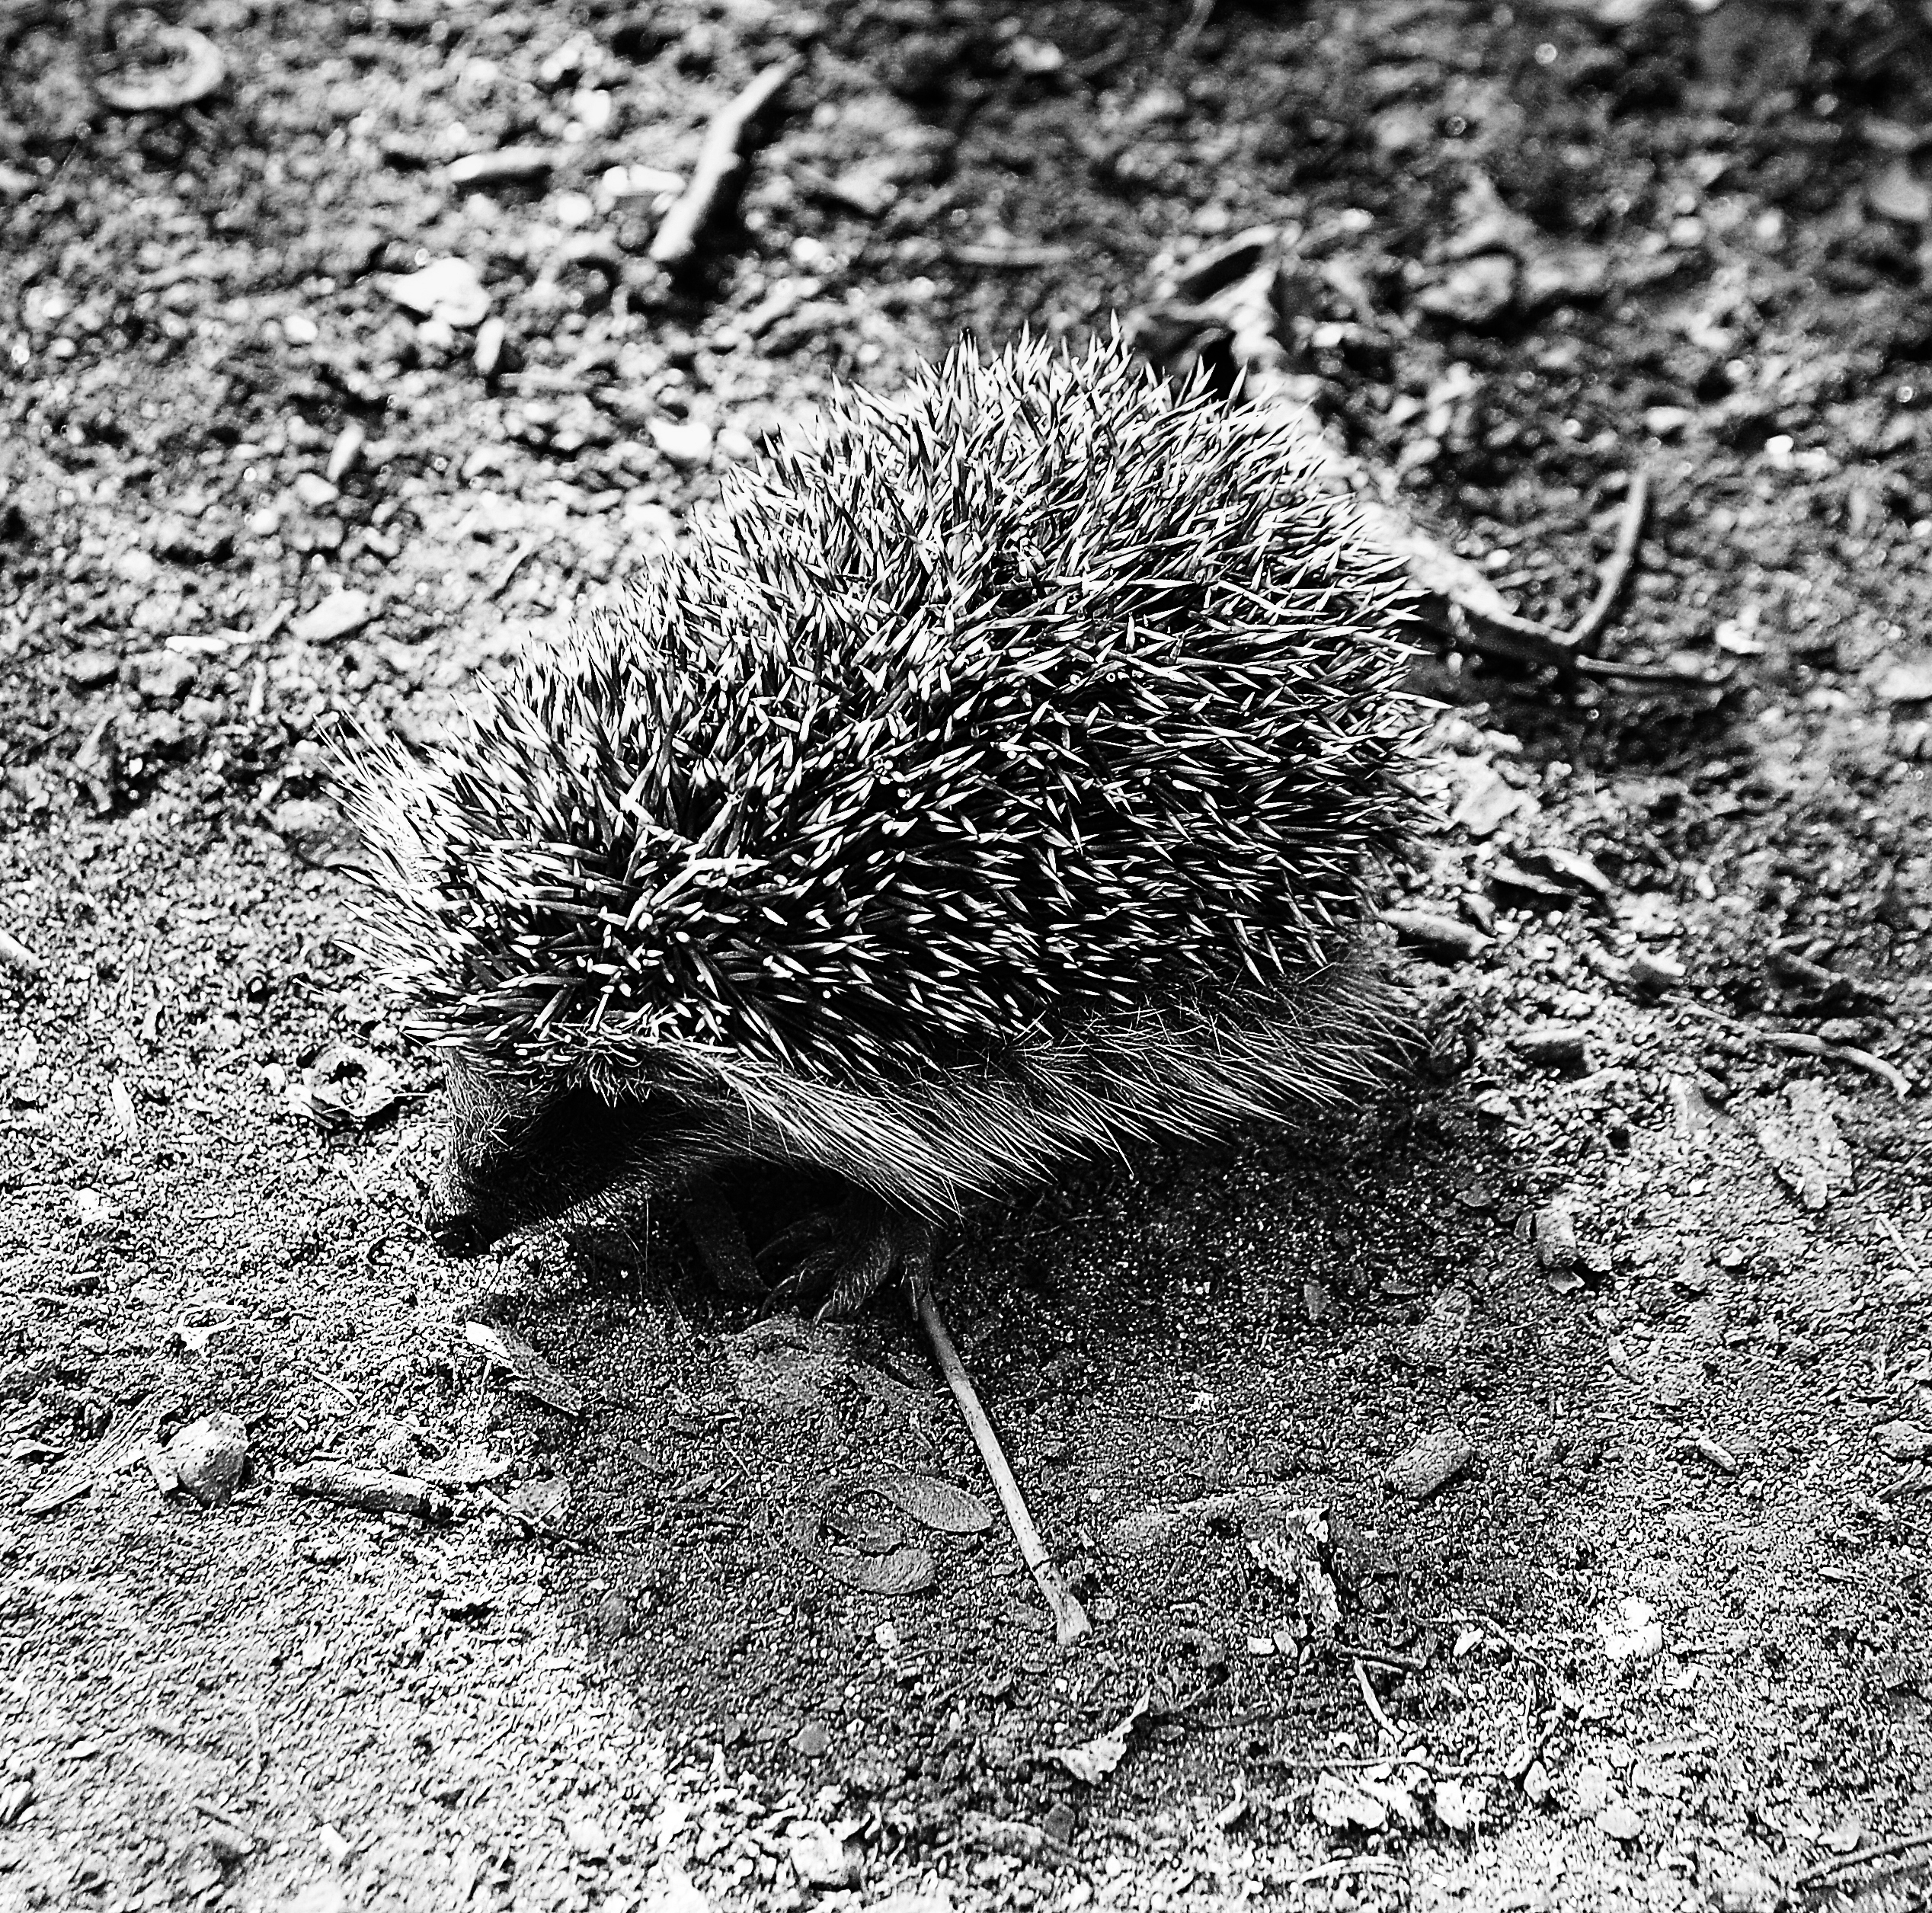
black and white, young, soil, mammal, monochrome, fauna, blackandwhite, mono, hedgehog, monochrome photography